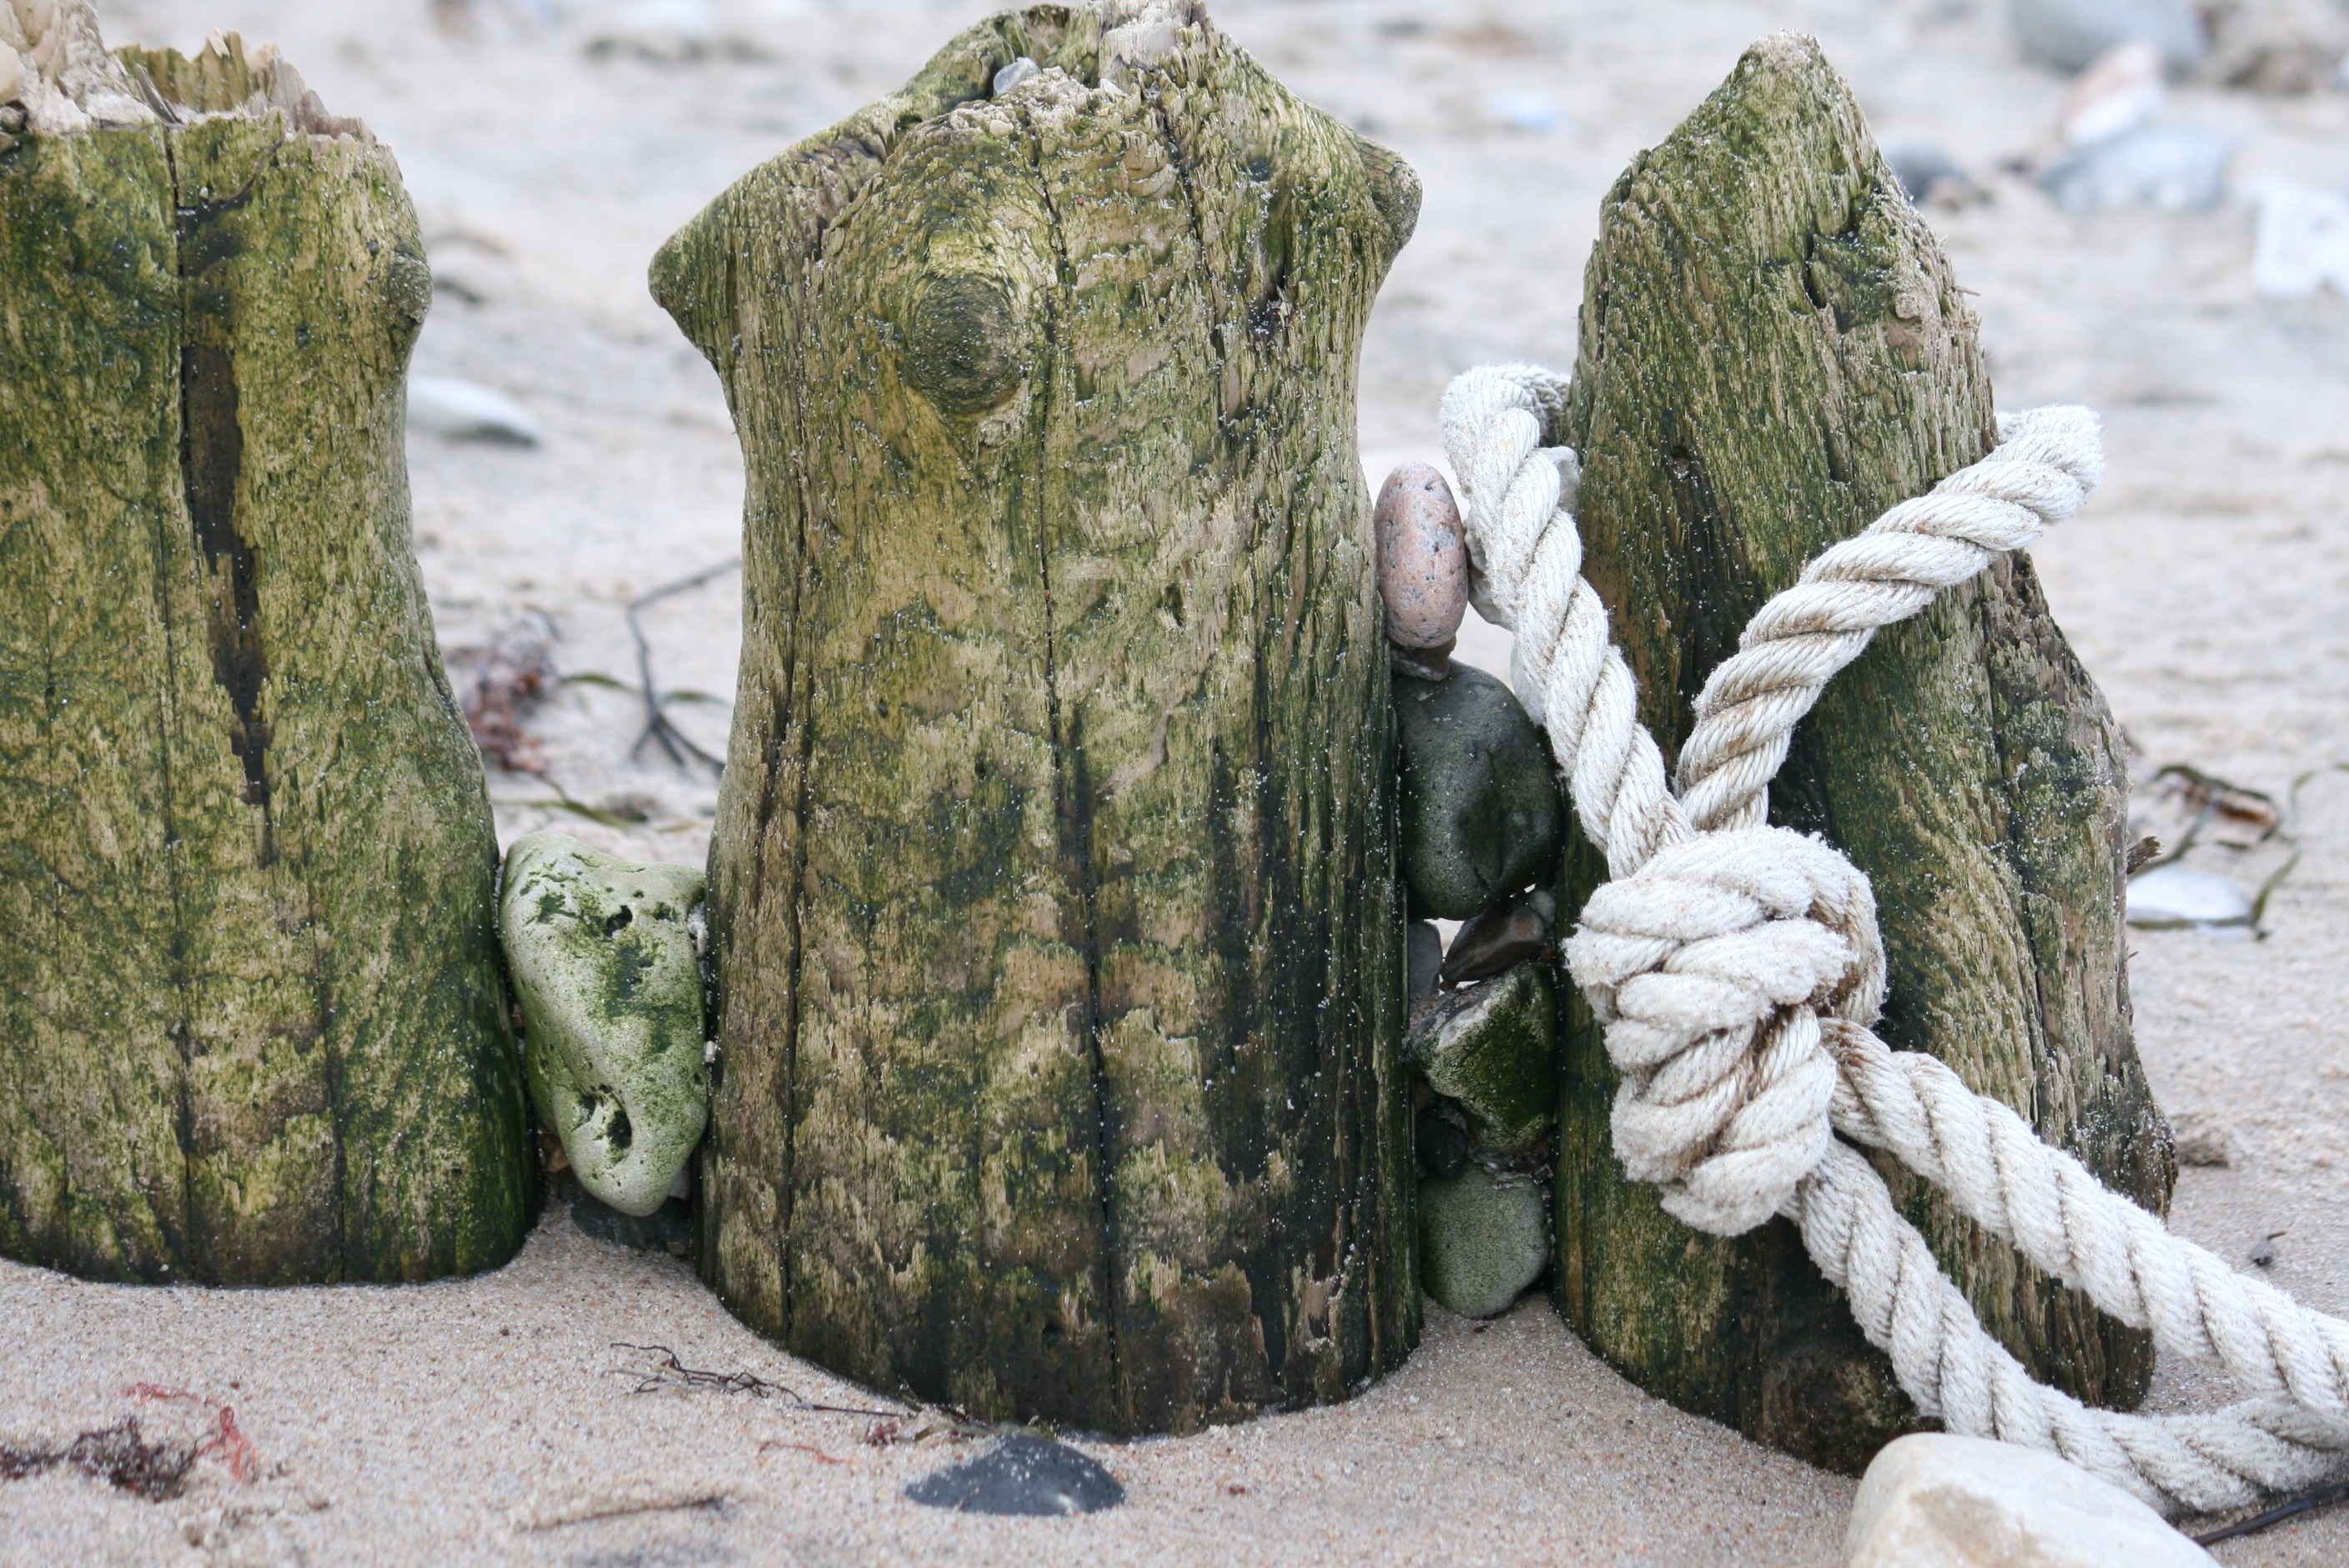
beach, coast, tree, sand, rock, snow, winter, rope, plant, wood, flower, statue, spring, green, relax, seascape, seashore, flora, sculpture, art, poles, beach sand